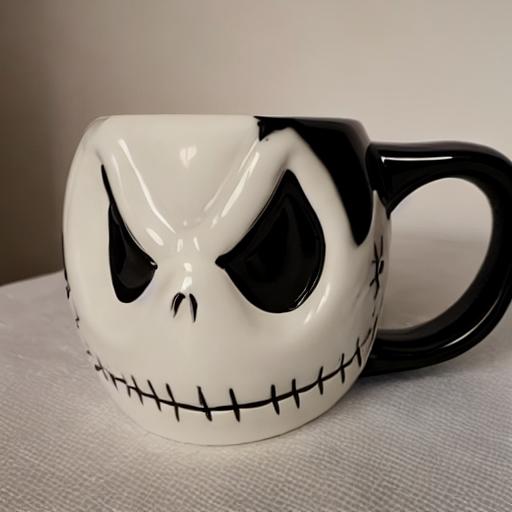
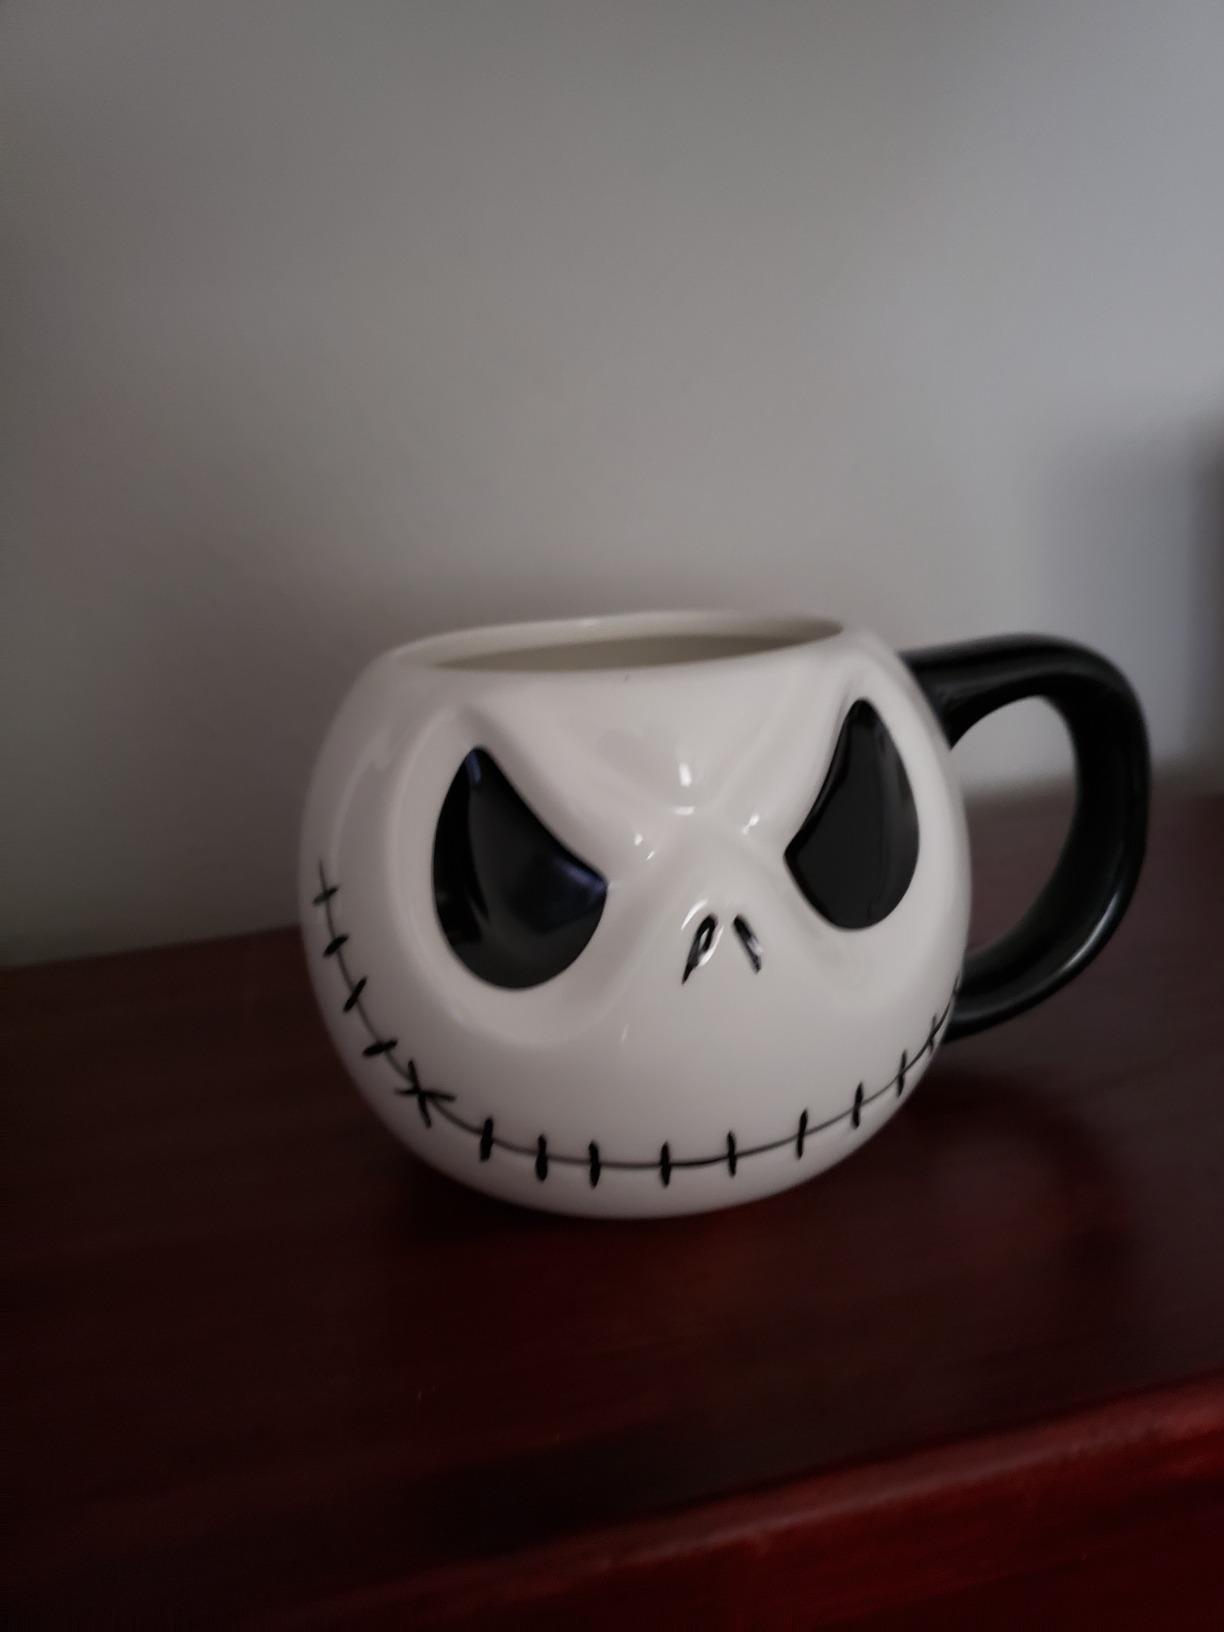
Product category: items_mug
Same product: no